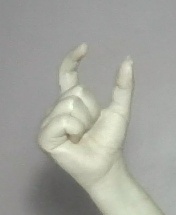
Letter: nun